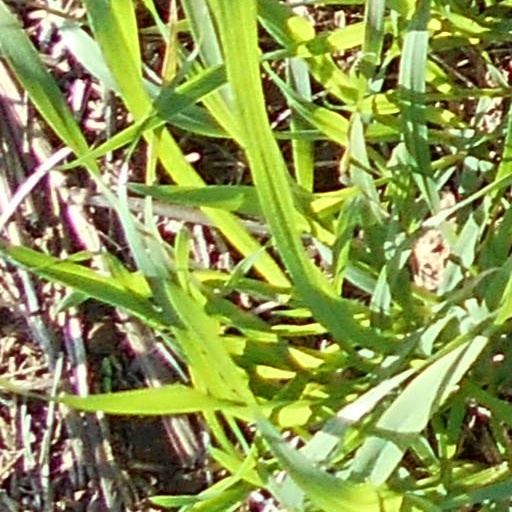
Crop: wheat